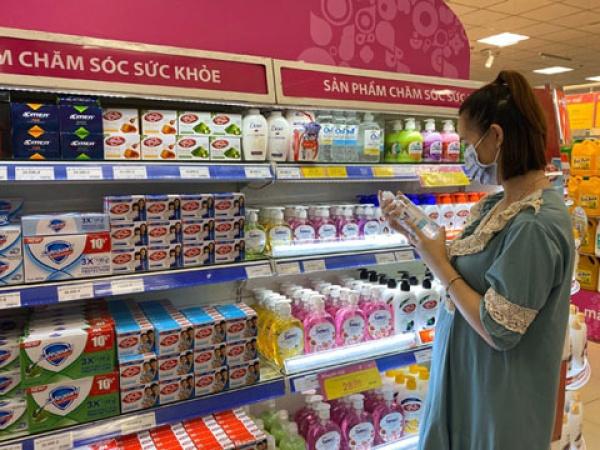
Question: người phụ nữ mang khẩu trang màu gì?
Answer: người phụ nữ mang khẩu trang màu xanh dương